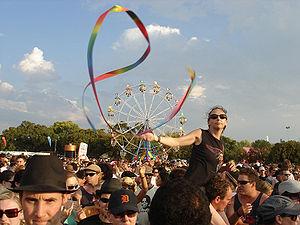
Le Big Day Out est un festival qui a lieu chaque année en Australie et en Nouvelle-Zélande. D'ordinaire, de nombreux groupes de rock contemporain et de musique électronique s'y produisent.